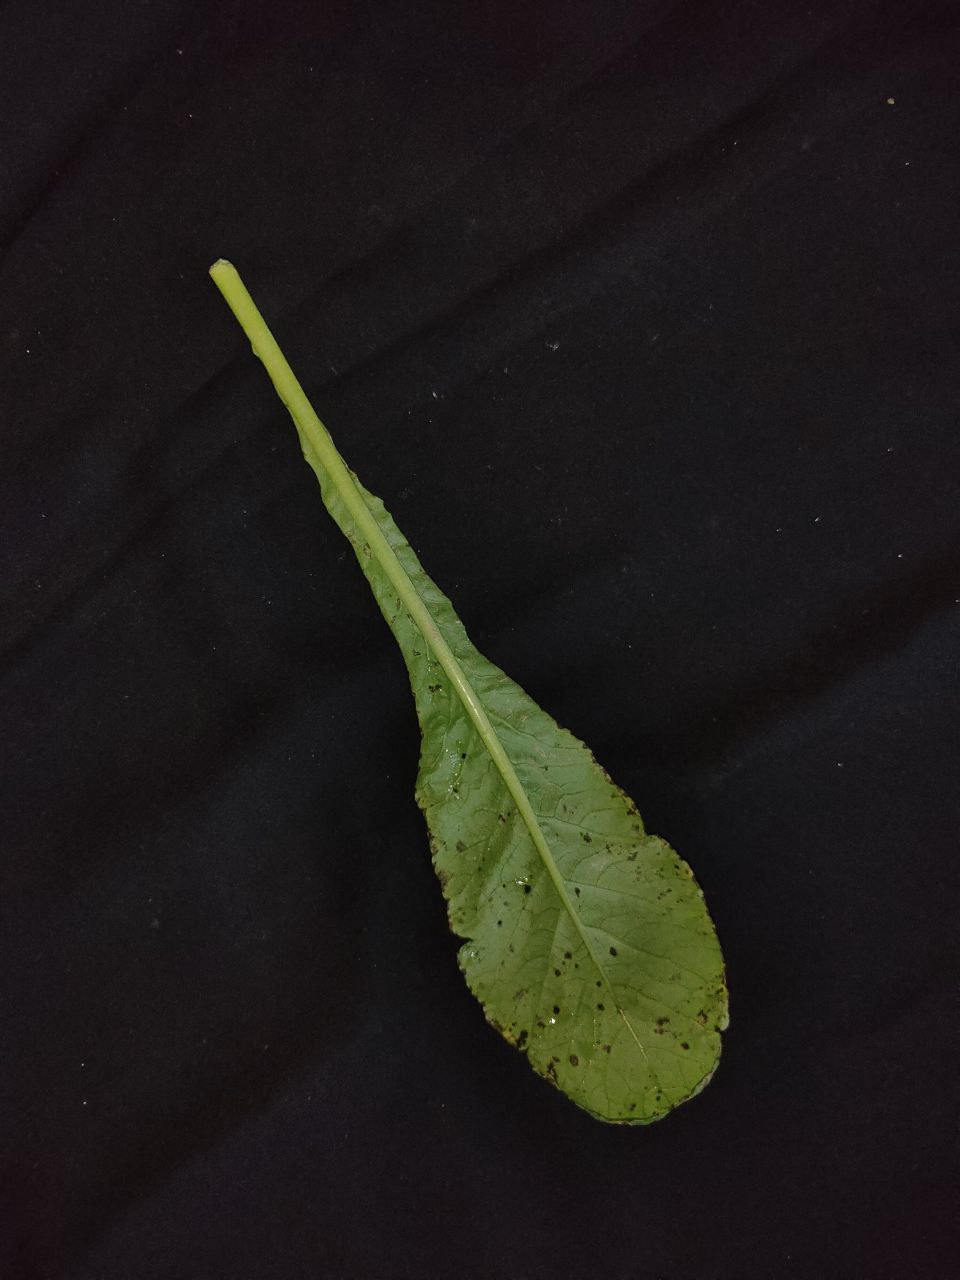
Label: Black leaf spot